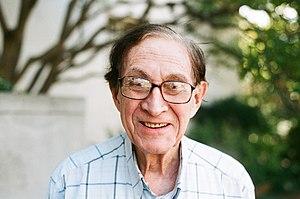
Earl Jay Taft est un mathématicien américain, spécialiste en algèbre abstraite. Il a donné son nom à l'algèbre de Taft Hopf qu'il a introduite dans une publication en 1971 ; il a été le rédacteur-fondateur de la revue Communications in Algebra. Il est professeur émérite distingué de mathématiques à l'Université Rutgers. Il est membre de l'American Mathematical Society et de la Mathematical Association of America.